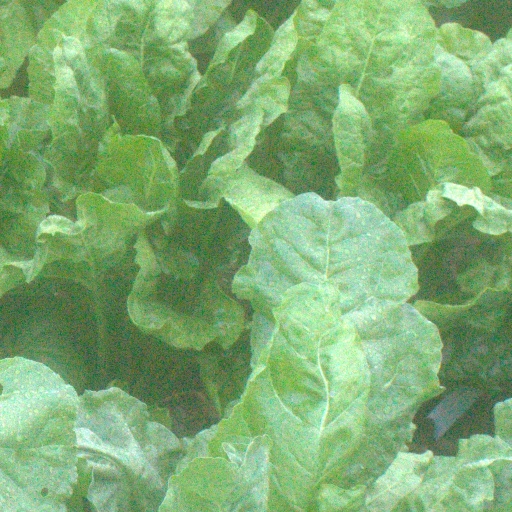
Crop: sugar beet